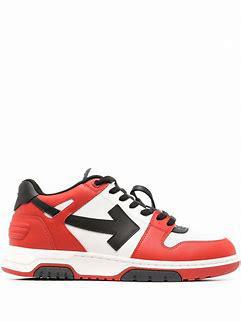
Brand: Off-White
Model: Off Out Of Office